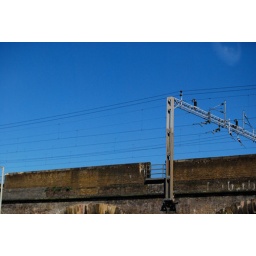
I couldn't believe the sky was so blue in Englandland